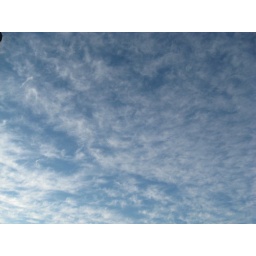
sky above our house